Jared Kushner

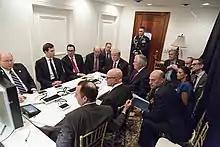
Kushner during the April 2017 Syrian missile strike operation

During the presidential transition, Kushner was said to be his father-in-law's "confidant," and one of Donald Trump's closest advisors, even more so than Trump's four adult children. Trump was reported to have requested the top-secret security clearance for him to attend the presidential daily intelligence briefings as his staff-level companion, along with General Mike Flynn, who already had the clearance prior to his resignation.